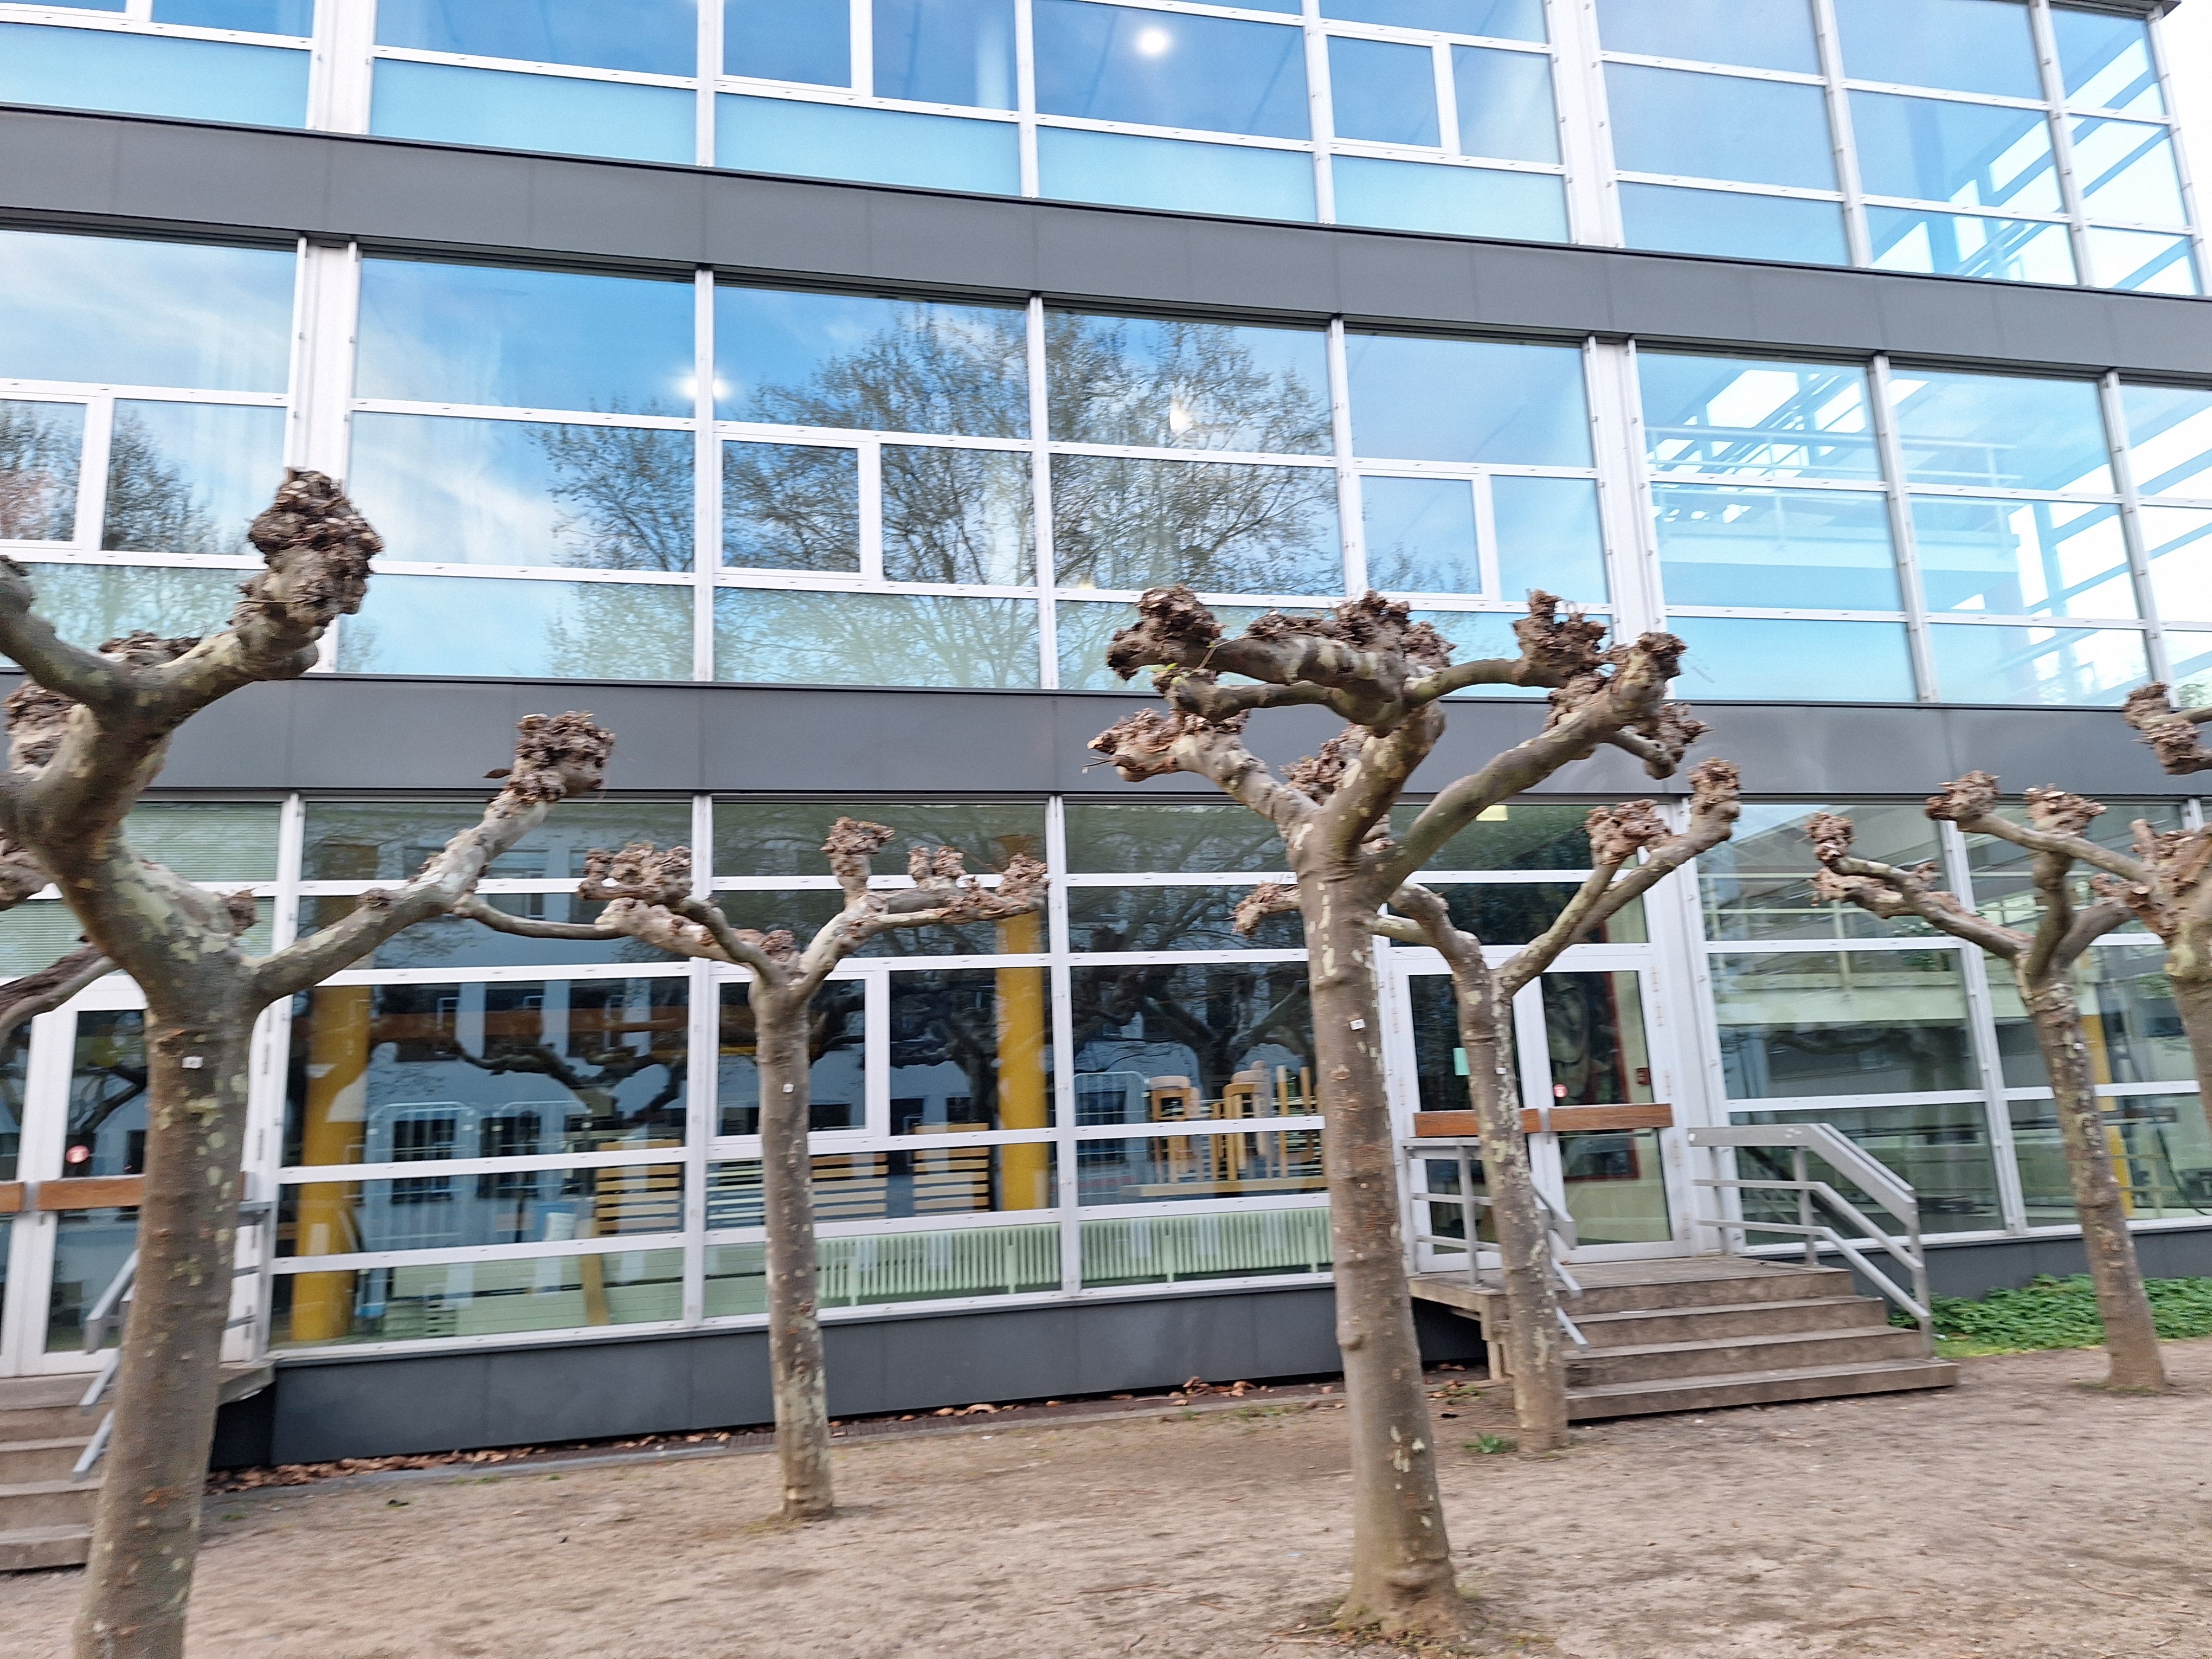
Building: Biegenstraße 14